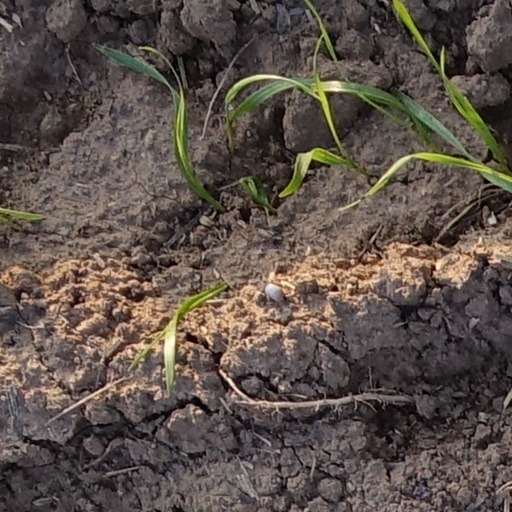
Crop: wheat